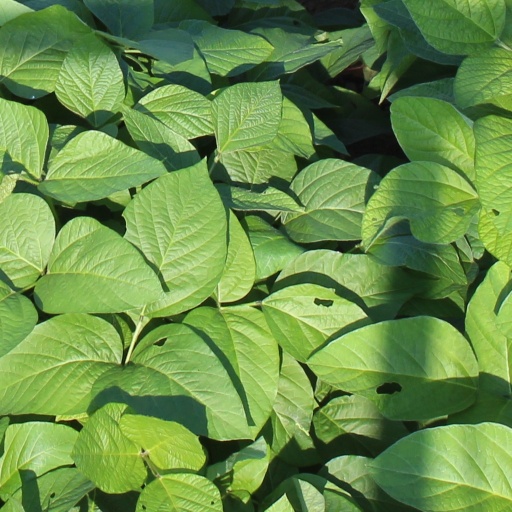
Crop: soybean